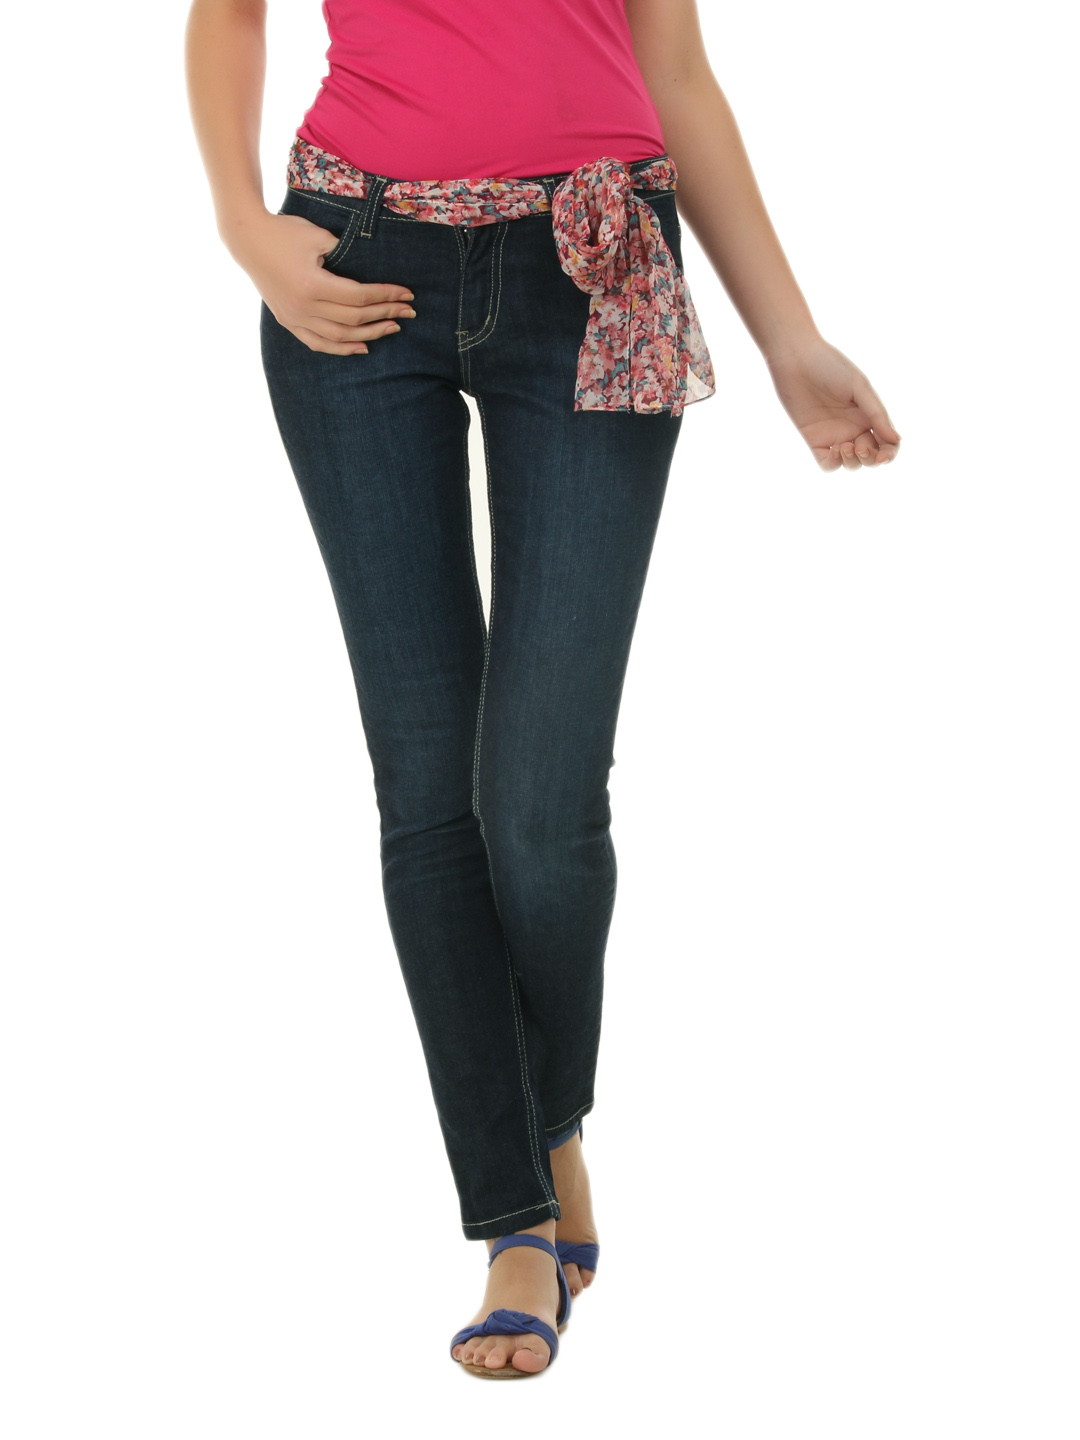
Jealous 21 Women Navy Blue Jeans
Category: Apparel / Bottomwear / Jeans
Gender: Women
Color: Navy Blue
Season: Summer 2012
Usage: Casual